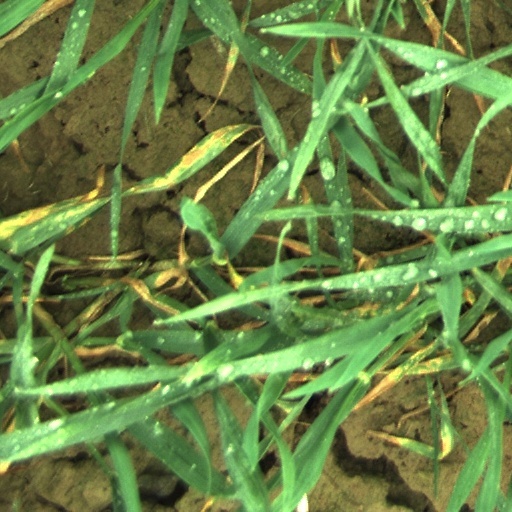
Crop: wheat